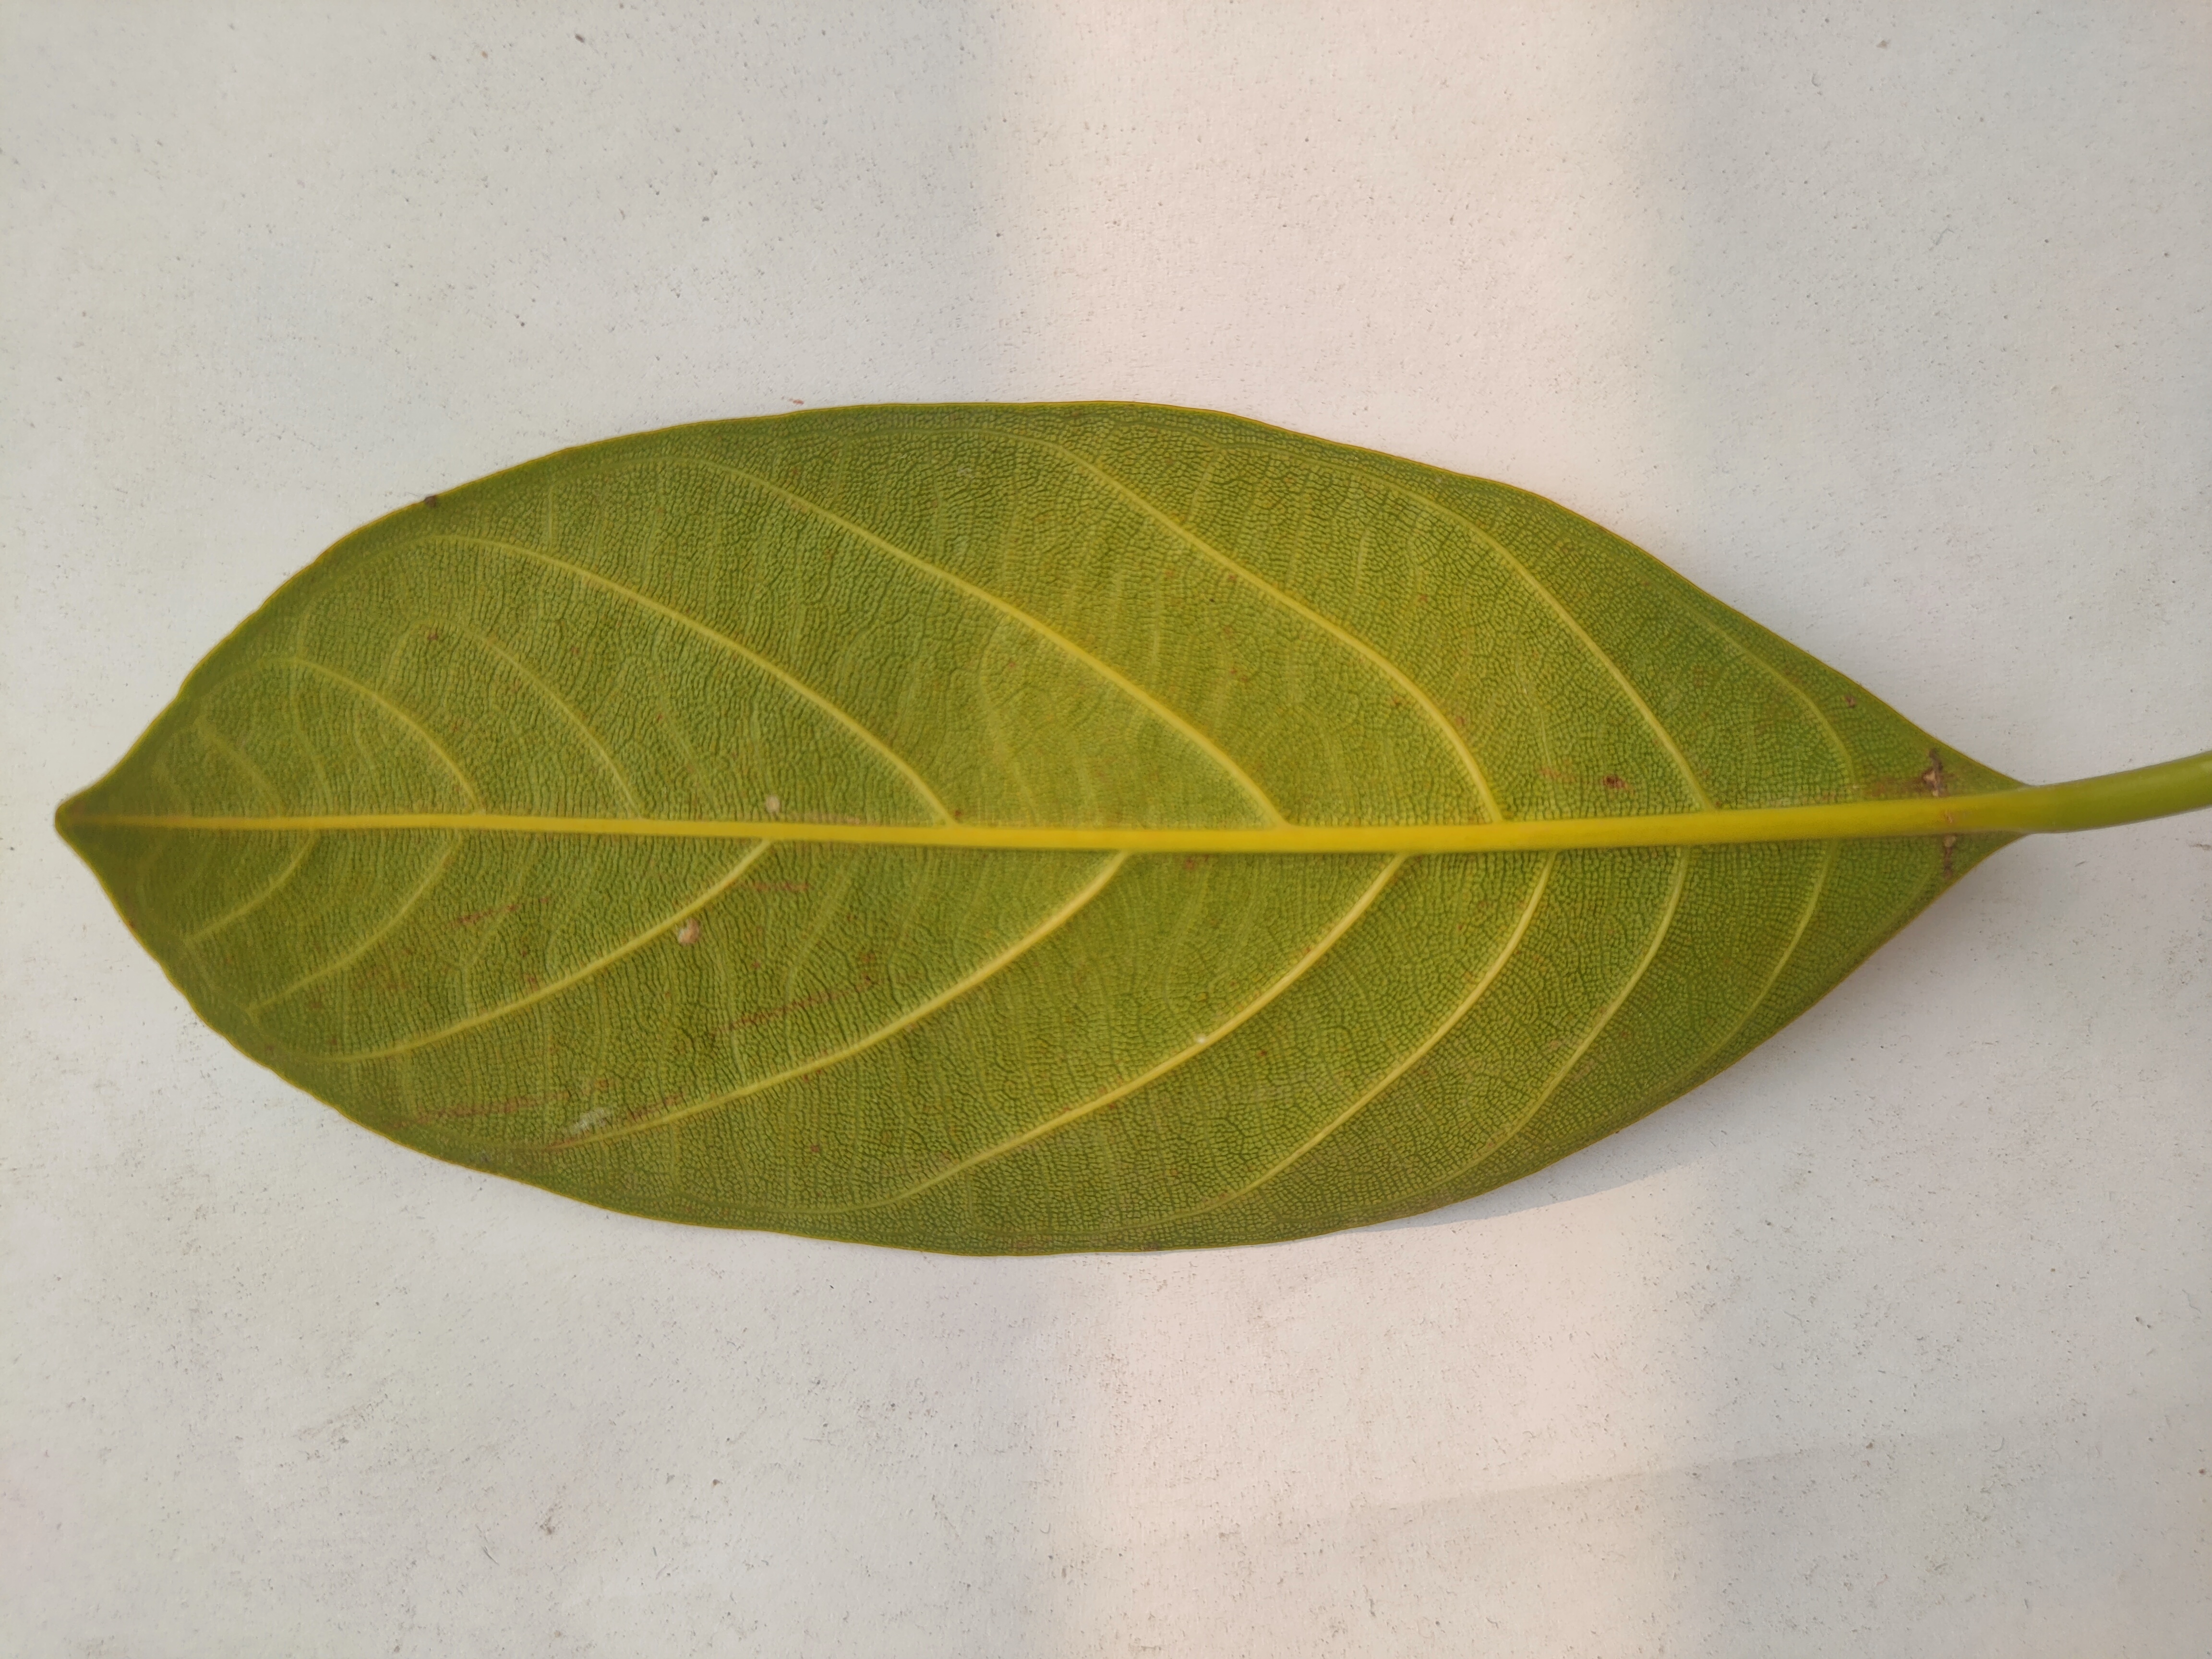
Leaf variety: Jackfruit